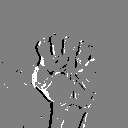
ASL letter: s